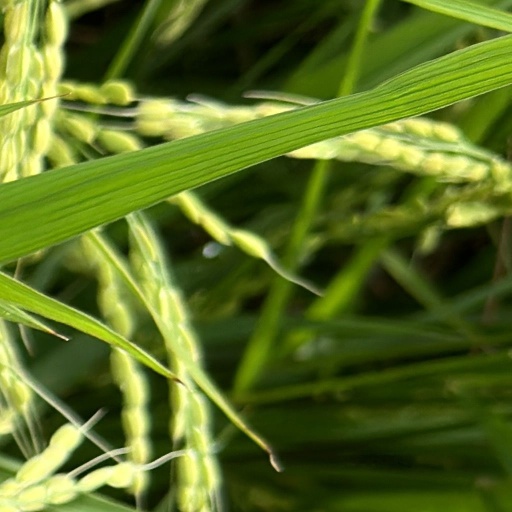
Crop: rice